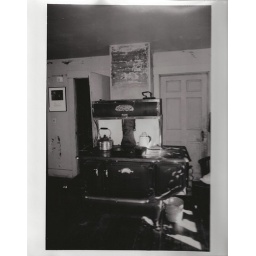
kitchen in Andrew Wyeth's home. black and white film photography class